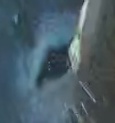
Face region: eyes (orbital_tightening_and_eye_area)
Pain indicator: not_present